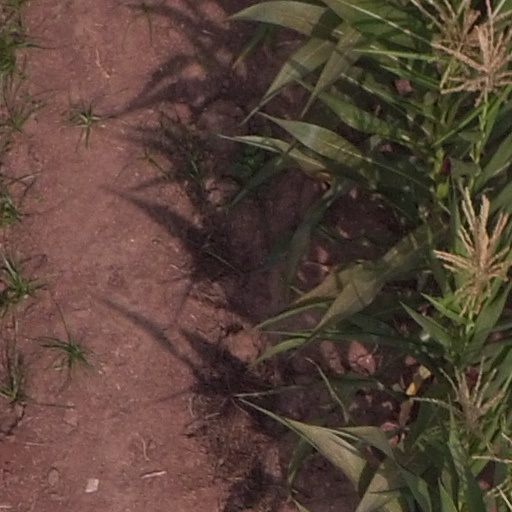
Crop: maize; corn